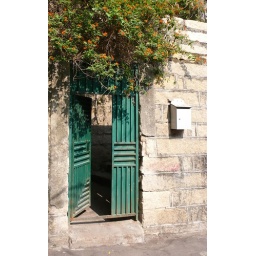
flower over door